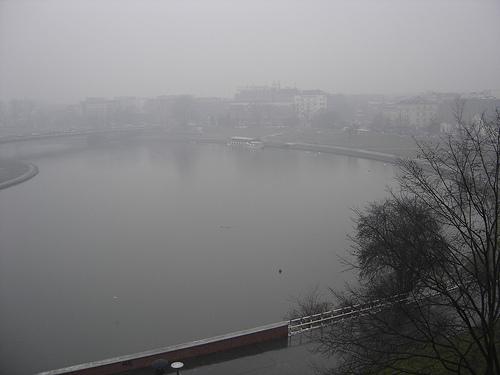
Weather: foggy or hazy